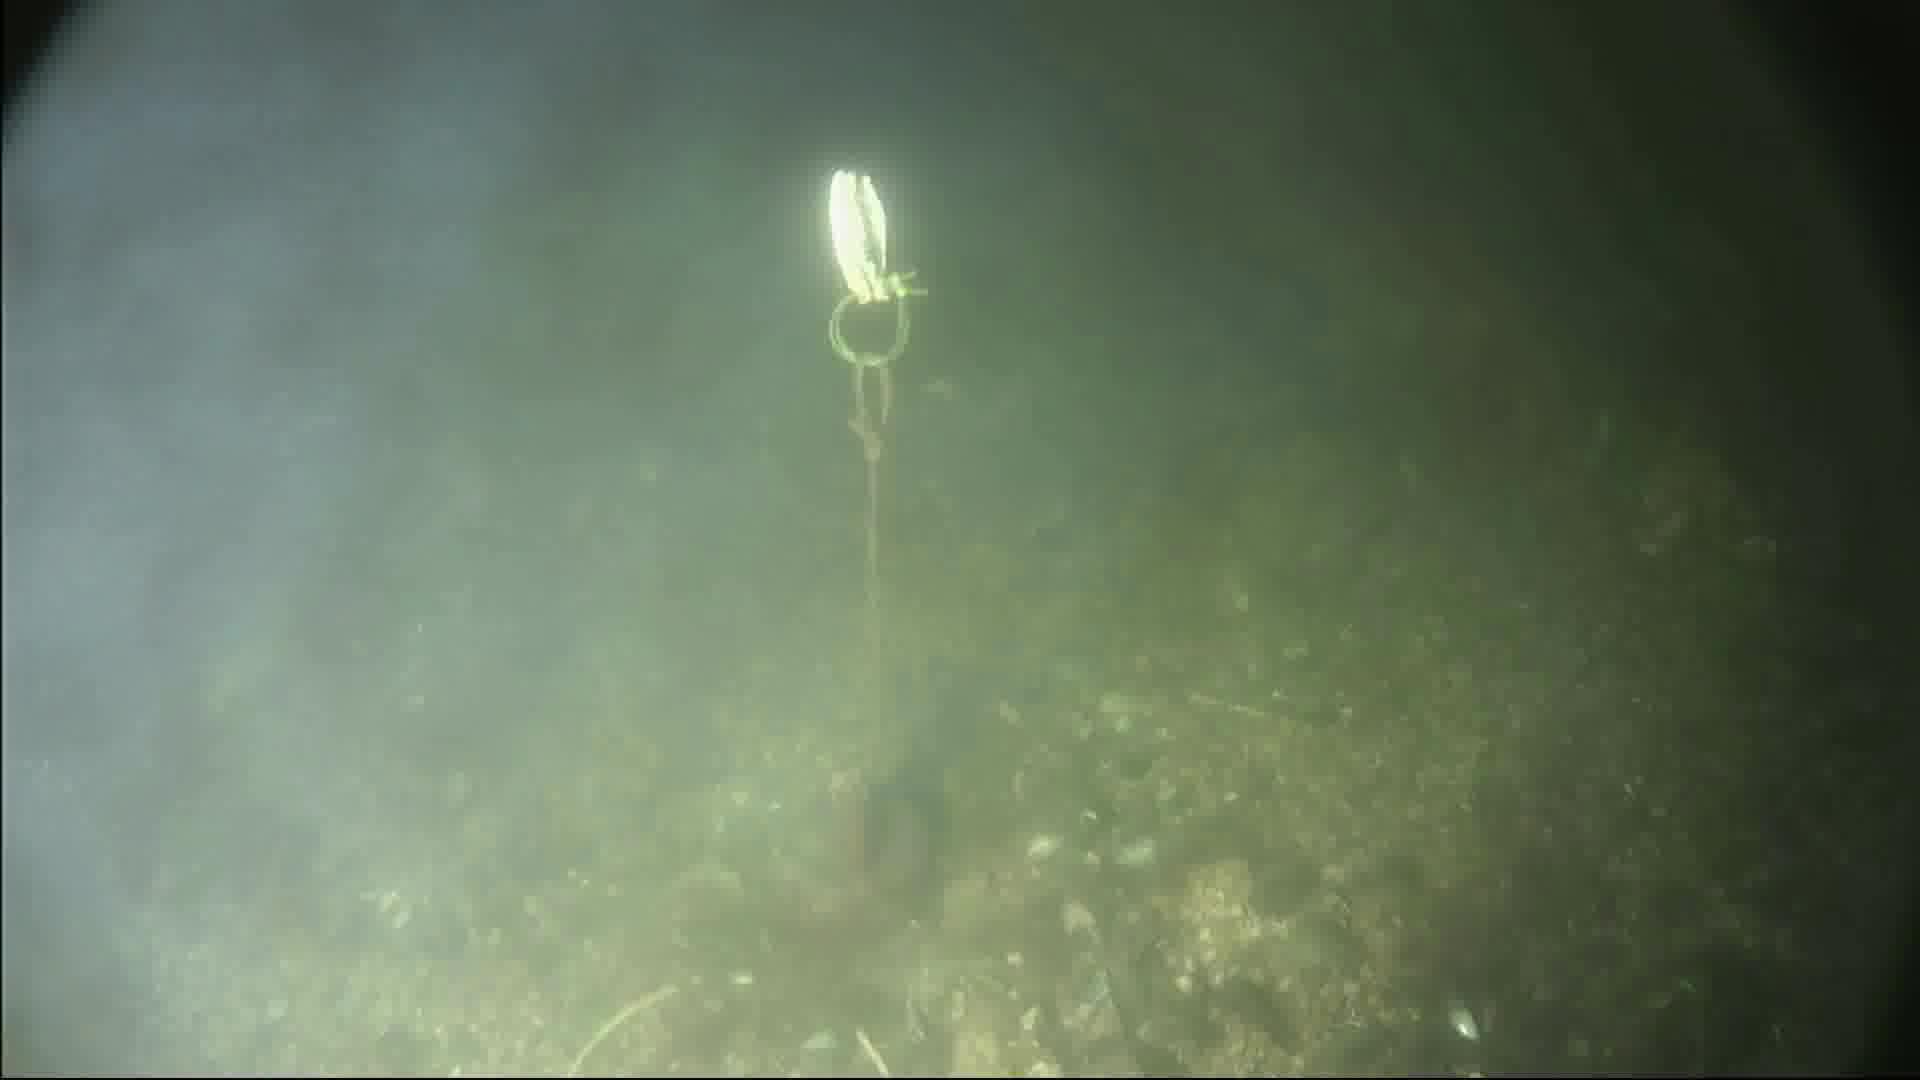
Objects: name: crab